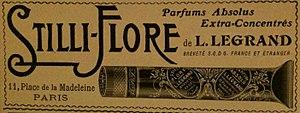
Publicité pour le stick de concentré de parfum ""Stilli-Flore"" par L. Legrand, Paris, parue dans Je sais tout en novembre 1909."
Oriza L. Legrand est une maison de parfum française créée à Paris par Fargeon Aîné en 1720 et disparue peu avant 1940. Elle invente un procédé de parfum solidifié en 1887.